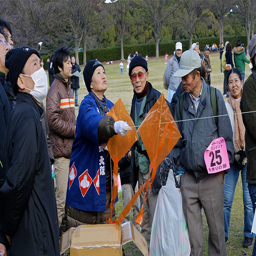
these people are holding kites and talking together
some people on some grass some kites and trees
A group of people standing around each other.
People gathered outside standing and looking up in the sky.
a group of people that are flying a kite